Compaq LTE Elite

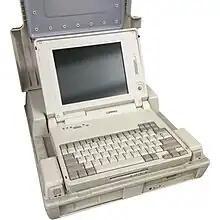
LTE Elite 4/75 CX in the SmartStation docking station

The LTE Elite was a series of notebook-sized laptops under the LTE line manufactured by Compaq from 1994 to 1996. All laptops in the LTE Elite range sported Intel's i486 processors, from the 40 MHz DX2 to the 75 MHz DX4. The LTE Elite was the first notebook-sized laptop to house the AC adapter inside the case itself, eliminating the need to carry an external power brick. The LTE Elite line was replaced by the LTE 5000 series in 1995. Compaq ceased manufacturing the LTE Elite line in March 1996. Due to several recalls and a delayed rollout of the machines, the LTE Elite was overall a sales disappointment for Compaq, with rival Toshiba overtaking them as the top laptop maker in the United States in 1994 and 1995.